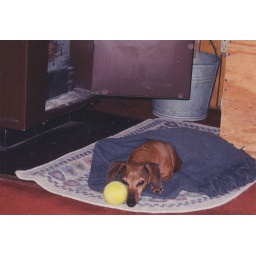
Staying warm at Nana's house near the woodstove. He was using the ball as a pillow until the camera came out.